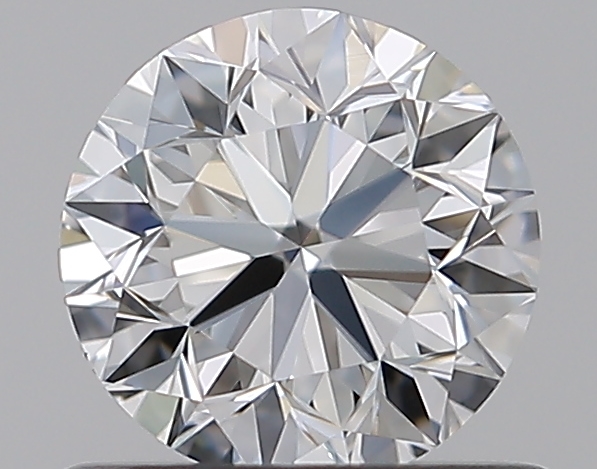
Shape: round
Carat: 0.7
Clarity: IF
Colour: F
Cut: VG
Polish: EX
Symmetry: VG
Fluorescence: N
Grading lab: GIA
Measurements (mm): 5.47 x 5.54 x 3.57